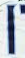
Number: 1